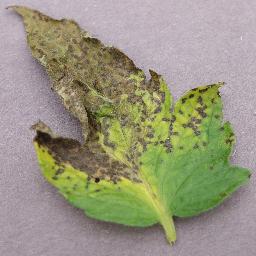
Label: Tomato___Septoria_leaf_spot